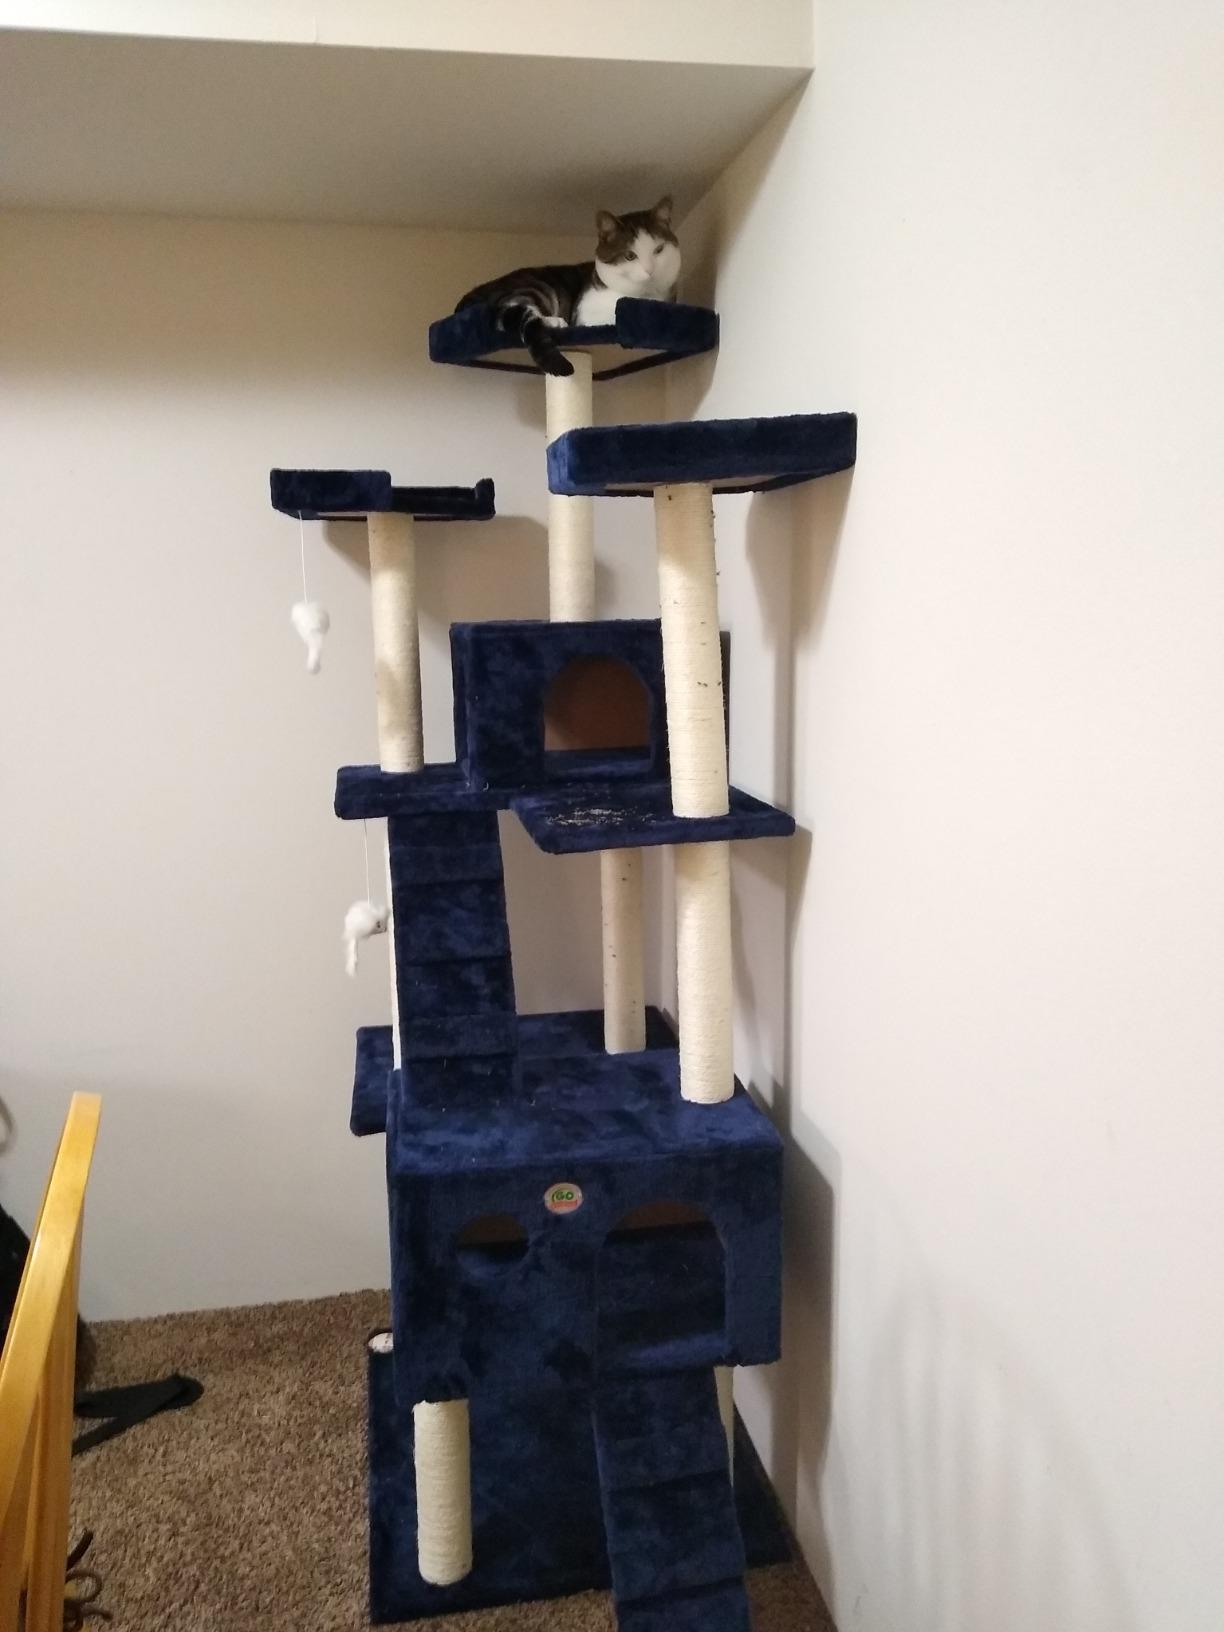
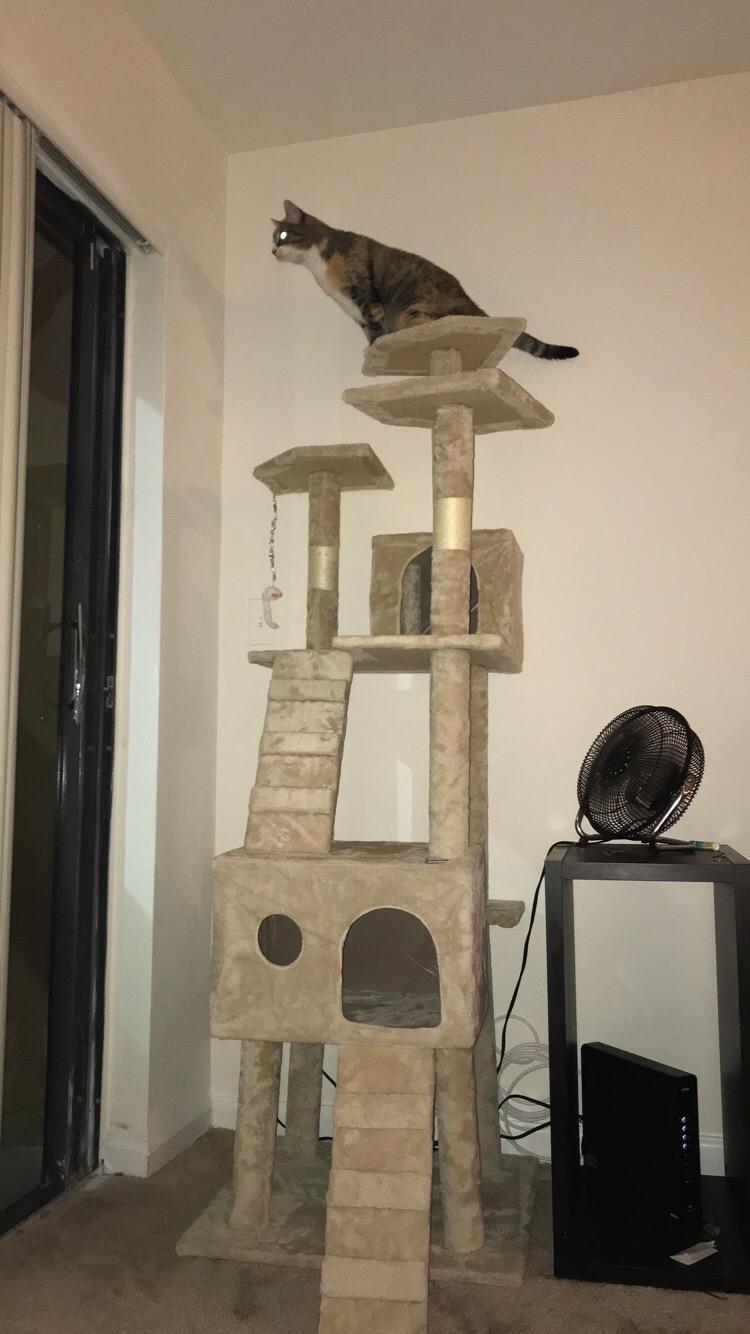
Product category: items_cat tree
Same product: no